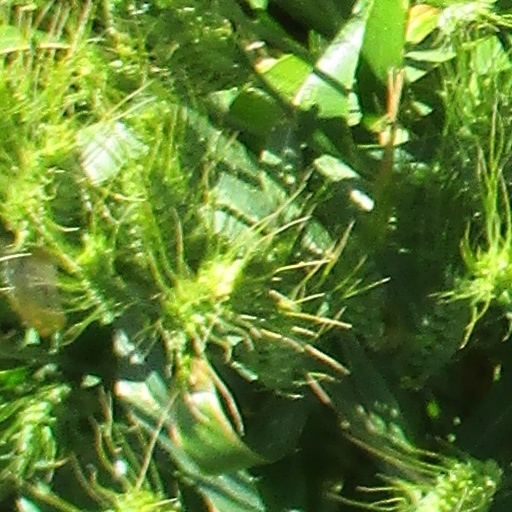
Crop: wheat